Jamie MacDonald (footballer)

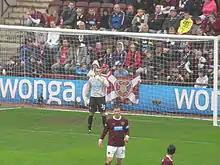
MacDonald playing for Heart of Midlothian in 2011

He made his European debut on 25 August 2011 against Tottenham at White Hart Lane, conceding a penalty when he felled Harry Kane inside the box. He saved the resulting penalty; the first competitive penalty save of his career. On 27 January 2012 MacDonald signed a new two-year contract extending his stay until 2014, with the club having an option to extend for a further year. In late January with Kello excluded from the squad due to a contract dispute with his contract set to expire, MacDonald began an extended run in the side. He would help the club reach the Scottish Cup final; in the quarter-final replay he saved a Graham Carey penalty as his side defeated St Mirren 2–0, then in the final MacDonald started in goal as Hearts defeated Edinburgh rivals Hibernian 5–1.